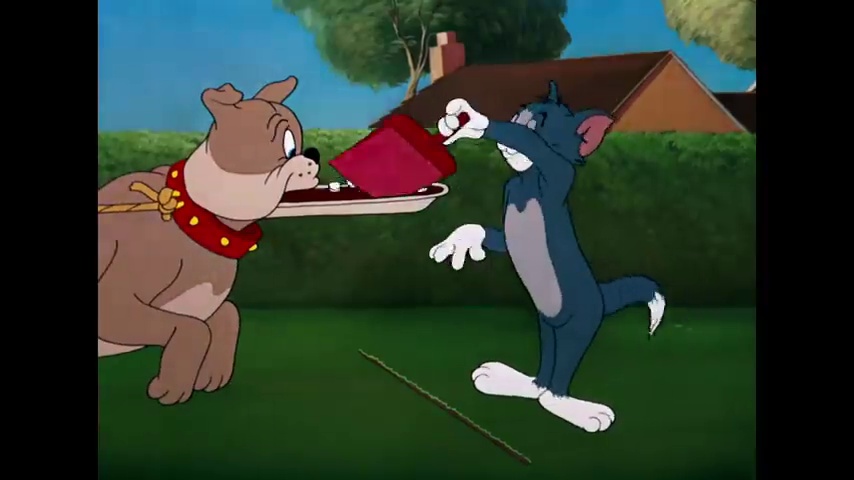
Portrait style: Cartoon Portrait